Superwoman (Crime Syndicate)

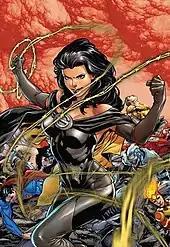

Following DC's 2011 reboot event, "The New 52", characters from Earth-3 are again revised. Beginning in 2013 comics, Superwoman, once again the alternate version of both Lois Lane and Wonder Woman, is one of the members of the Crime Syndicate to arrive from at the conclusion of the "Trinity War" event. During the "Forever Evil" storyline, Superwoman and Owlman raid Arkham Asylum where they end up capturing Nightwing. During the Crime Syndicate's broadcast, Superwoman reveals Nightwing's identity on the broadcast. While Grid looks over the biographies of the other Syndicate members, he finds that while data on the other members are there, Superwoman's were deleted, leaving her true past and identity still a total mystery. She is also pregnant, and engaging in affairs with both Owlman and Ultraman. It was finally revealed that Superwoman is in a relationship with the crazed Lex Luthor of Earth-3, who uses the power of the lightning and goes by the name Mazahs. She betrays Ultraman, revealing she and Luthor are carrying a child who is prophesied to bring an end to the world. After Mazahs is killed by the Luthor of the main universe, Superwoman is placed in captivity. Immune to Wonder Woman's lasso of truth, Wonder Woman attempts traditional interrogation of her counterpart about the entity that destroyed their world, but Superwoman does not reveal any information. Just then, she ends up announcing "The baby. It kicked".